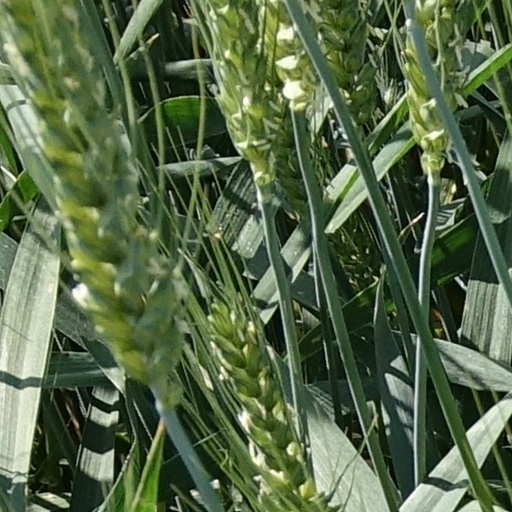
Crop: wheat